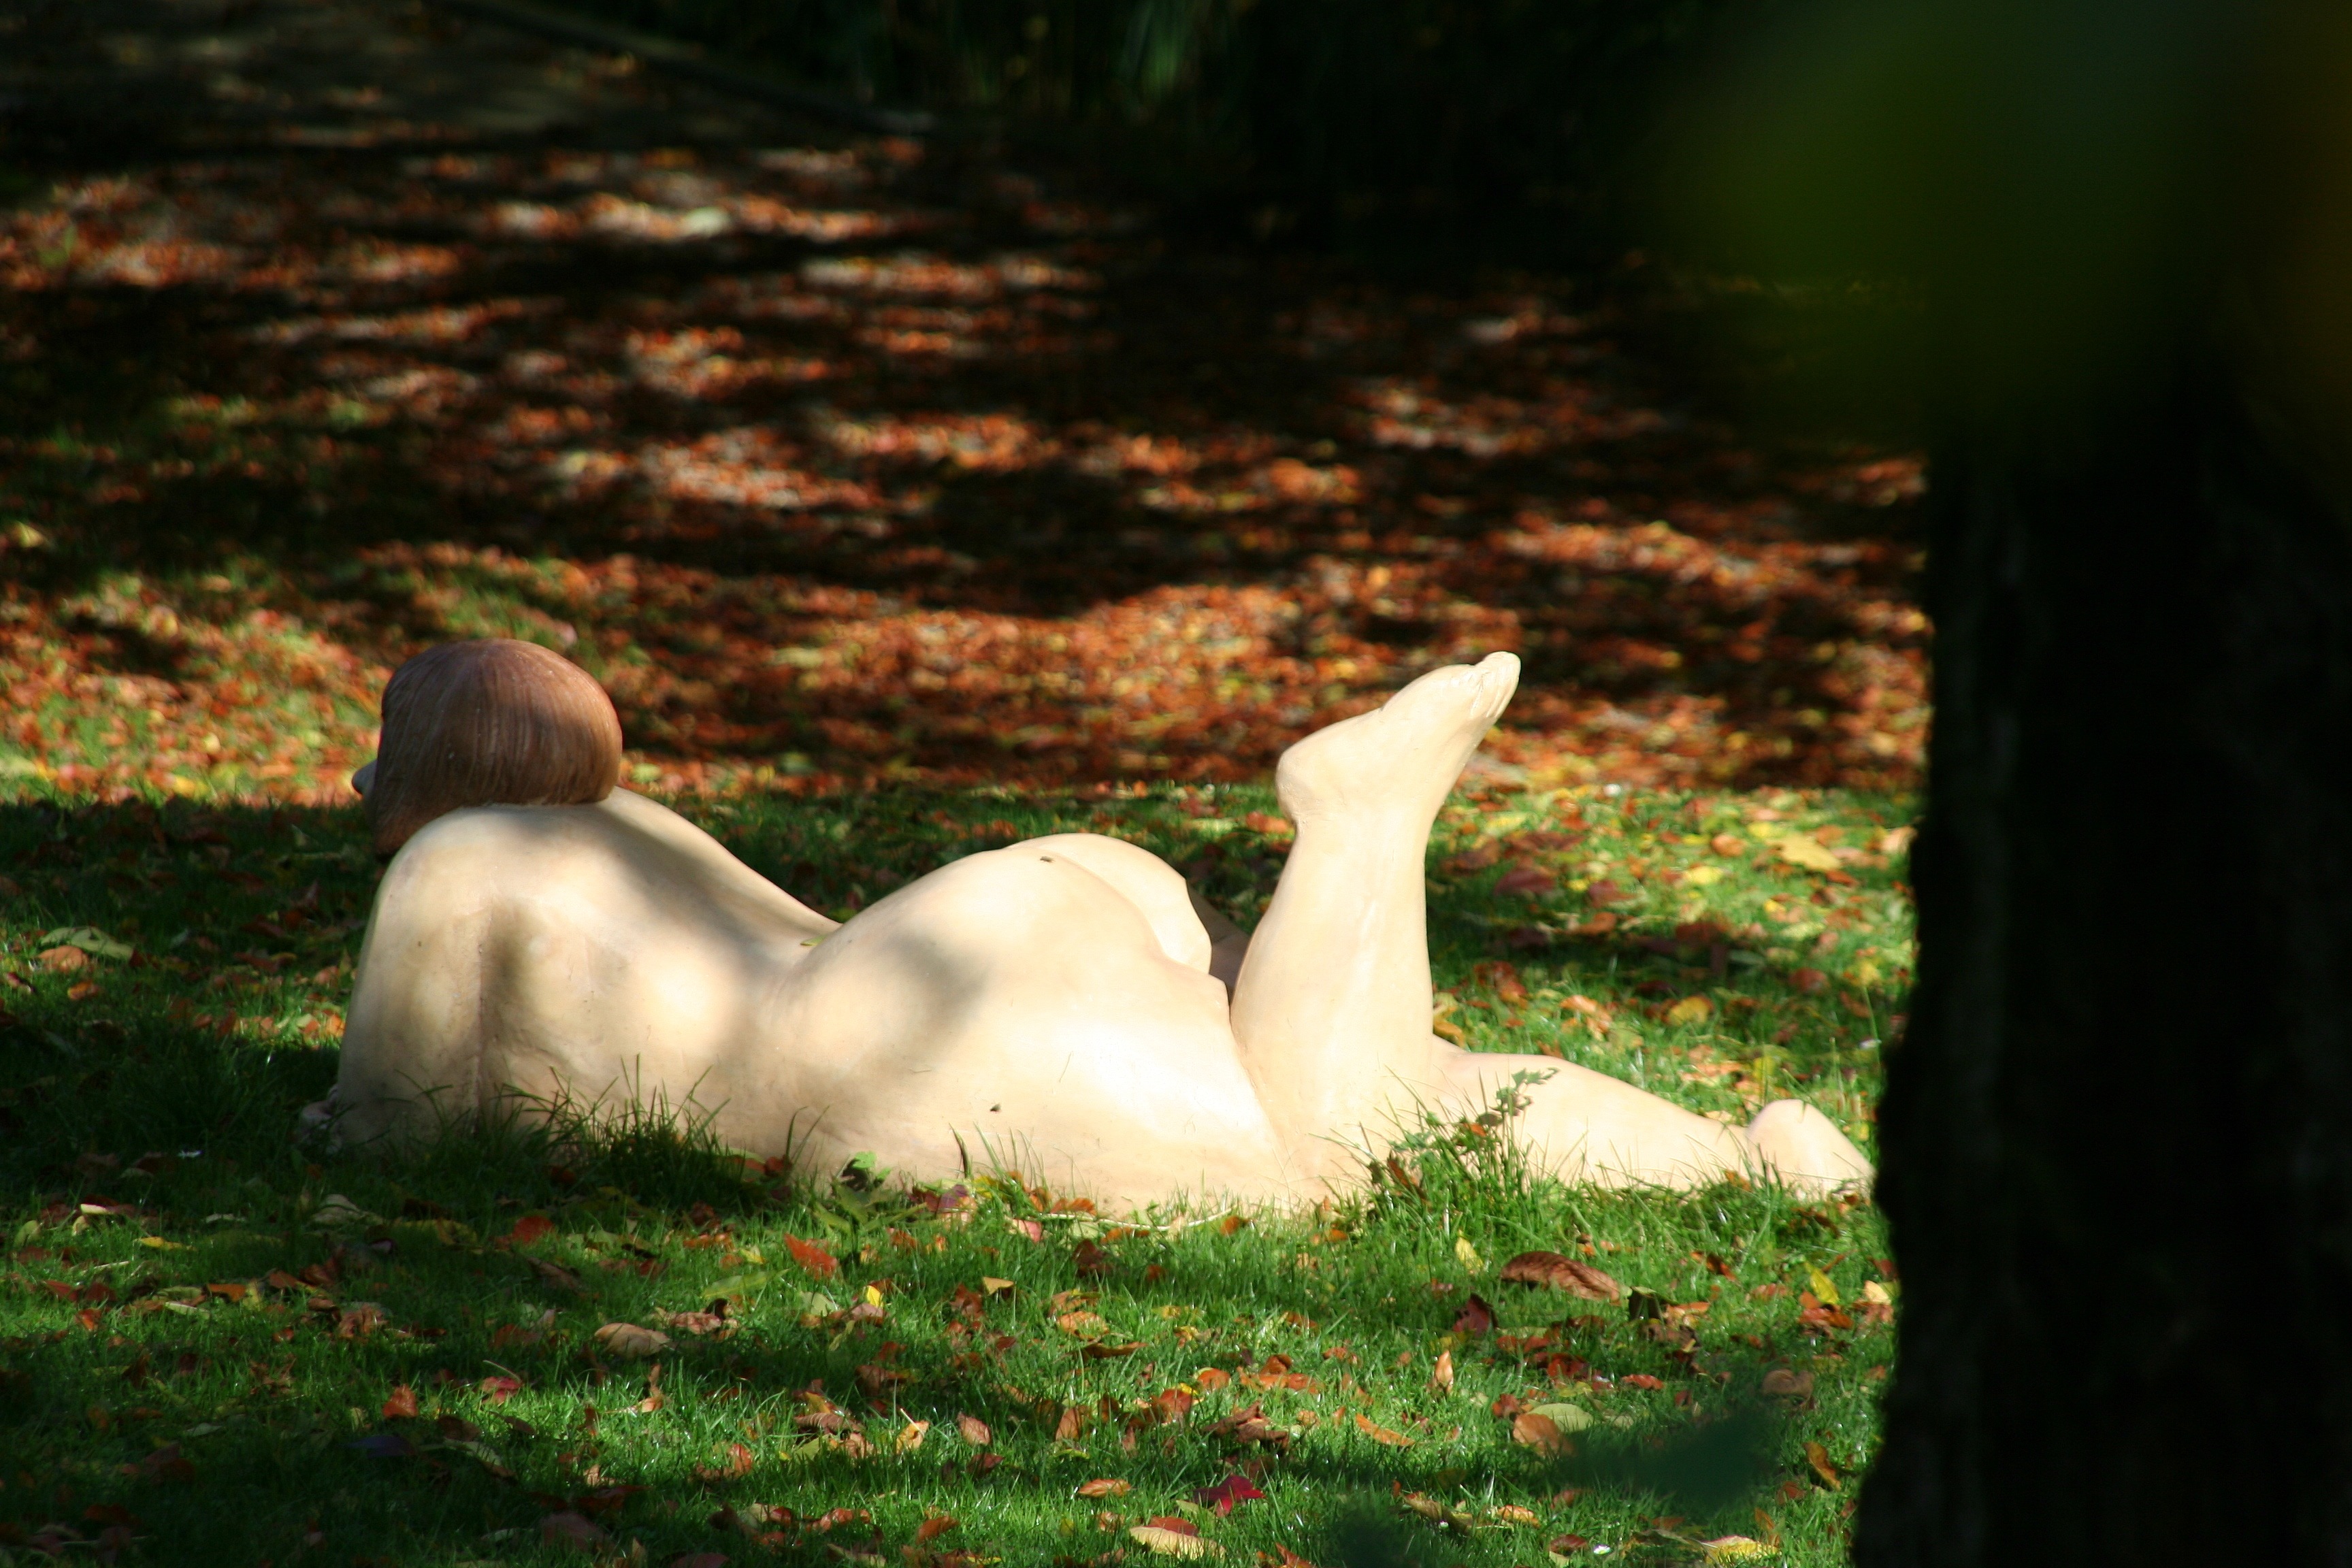
tree, nature, forest, grass, bird, lawn, sunlight, morning, leaf, flower, wildlife, statue, green, autumn, sculpture, art, woodland, habitat, water bird, bathers